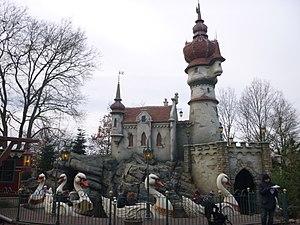
Le conte les Six Cygnes à Efteling
Efteling est un parc d'attractions et complexe de loisirs néerlandais situé à Kaatsheuvel, au Brabant-Septentrional.